Lotus 41

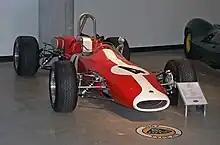
A Lotus 41B on display

The Lotus 41 was a Lotus Formula 3 and Formula 2 racing car which ran from 1966 - 1968.